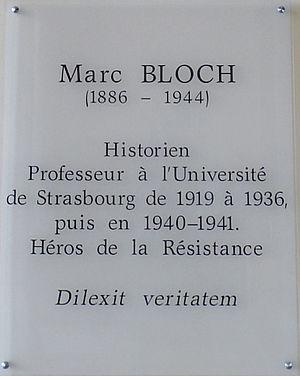
Plaque à la mémoire de Marc Bloch à l'entrée du Palais Universitaire de Strasbourg (ex-Université Marc Bloch) Italiano: Lapide alla memoria di Marc Bloch, collocata all'ingresso del Palais Universitaire di Strasburgo (ex Université Marc Bloch): Testo: Marc Bloch / (1886-1944) / Historien / Professeur à l'Université de Strasbourg / de 1919 à 1936, / puis en 1940-41. / Héros de la Résistance /Dilexit veritatem (Storico / Professore all'Università di Srasburgo / dal 1919 al 1936 / poi nel 1940-41 / Eroe della Resistenza / Amò la verità
Marc Léopold Benjamin Bloch, né le 6 juillet 1886 à Lyon et mort le 16 juin 1944 à Saint-Didier-de-Formans, est un historien français, fondateur avec Lucien Febvre des Annales d'histoire économique et sociale en 1929. Marc Bloch a donné à l'école historique française une renommée qui s'étend bien au-delà de l'Europe.